Open top buses in Weston-super-Mare

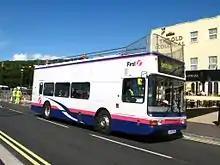
First Somerset & Avon Volvo Olympian 39920 in September 2010

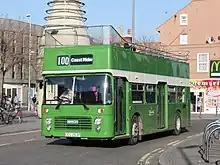
Bristol 8622 in operation with Crosville Motor Services in 2018

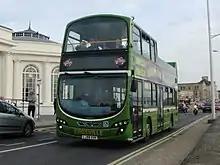
Crosville Motor Services Wright Gemini HEV 408 in September 2017

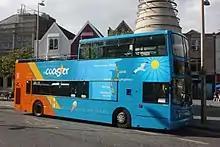
First West of England Alexander ALX400 bodied Volvo B7TL 32002 in August 2017

The first driver-only open top buses were converted from secondhand vehicles from a variety of sources. Three of them were Hants & Dorset buses of the Leyland Atlantean PDR1/2 type with low-height Charles H Roe bodies, originally delivered to the King Alfred Motor Services in Winchester. The final Atlantean was a PDR1/1 type with a 76-seat Weymann body obtained from Maidstone & District; the handle for changing the destination display was inconveniently located and so it tended to stay on one route and in later years had a permanent "open top service" destination painted on the front. At the same time as the Atlaneans were purchased, two Daimler Fleetlines with Alexander bodies were acquired from Midland Red. After they had been replaced at Weston-super-Mare they moved to Bristol to operate the city tour. The first conversion was tested in 1979 and summertime driver-only operation started the following year.